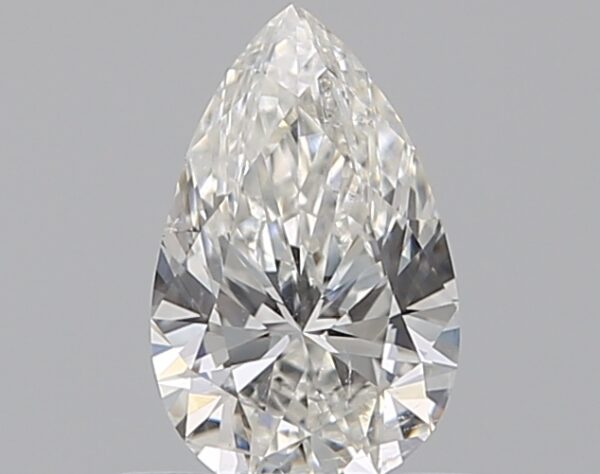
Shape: pear
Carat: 0.59
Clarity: SI1
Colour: G
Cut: EX
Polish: EX
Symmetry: VG
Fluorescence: M
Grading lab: GIA
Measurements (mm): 7.46 x 4.63 x 2.83